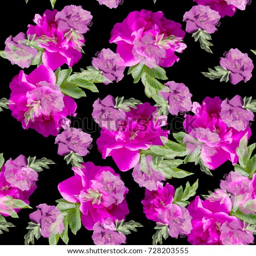
pattern on a black tropical flowers lilac colour seamless .